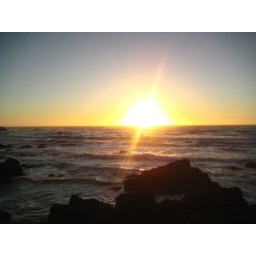
beautiful view from china rock on 17 mile road in pebble beach, CA.